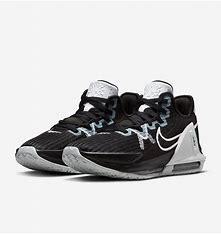
Brand: Nike
Model: Lebron Witness 6